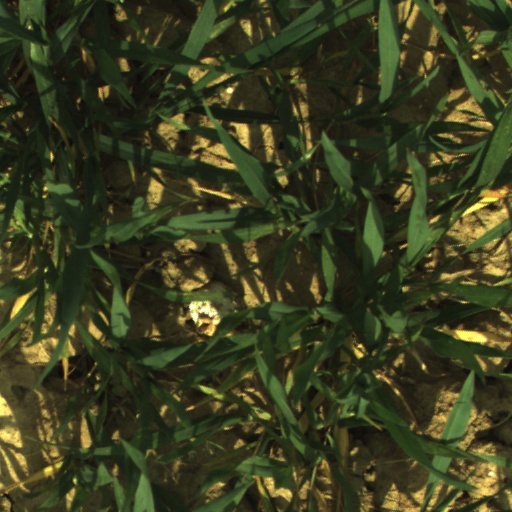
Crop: wheat